Sakız house

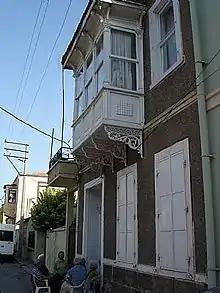
Street with old Sakız houses in Buca, Izmir, Turkey. Image: Mr. F. Sarikaya

Sakız house or Sakız type house is a traditional type of house in Turkish architecture which are proper principally to Turkey's Aegean Sea coast. The first houses of this type date from the 19th century, and many are still in use. They gained an increased level of popularity among secondary summer residence owners in recent years, and the modern examples that are built follow the traditional lines in varying degrees.